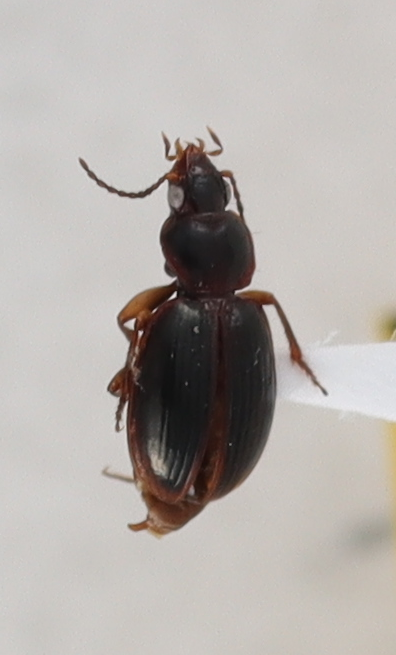
Scientific name: Mecyclothorax konanus
Plot: 6
Trap: W
Collected: 20230726